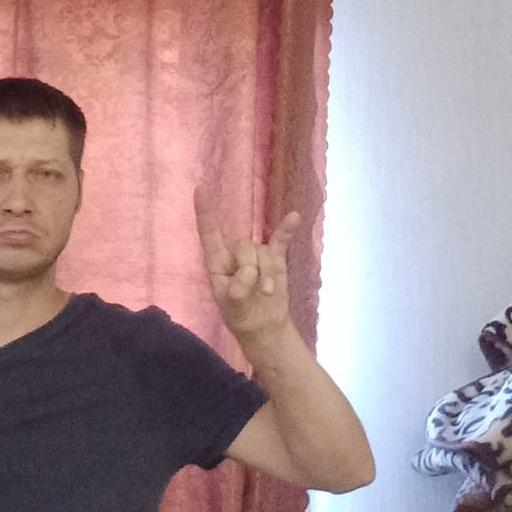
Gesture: rock